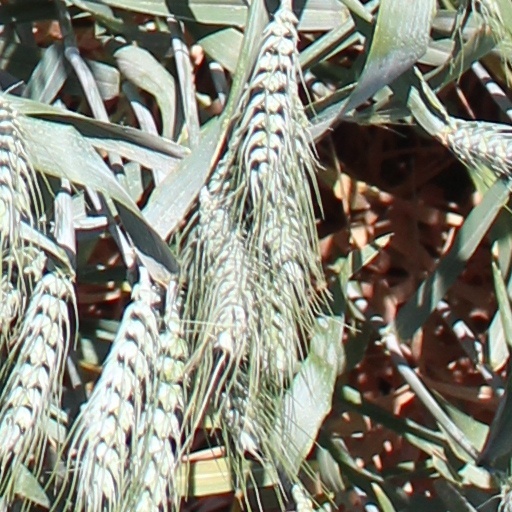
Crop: wheat